Vaah! Life Ho Toh Aisi!

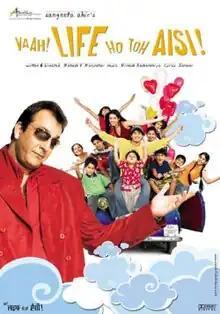
Theatrical release poster

Vaah! Life Ho Toh Aisi! is a 2005 Indian Hindi-language Supernatural Drama film written and directed by Mahesh Manjrekar, and produced by Sangeetha Ahir, starring Shahid Kapoor, Sanjay Dutt, Amrita Rao, Radhika Apte and Arshad Warsi. It was released on 23 December 2005.